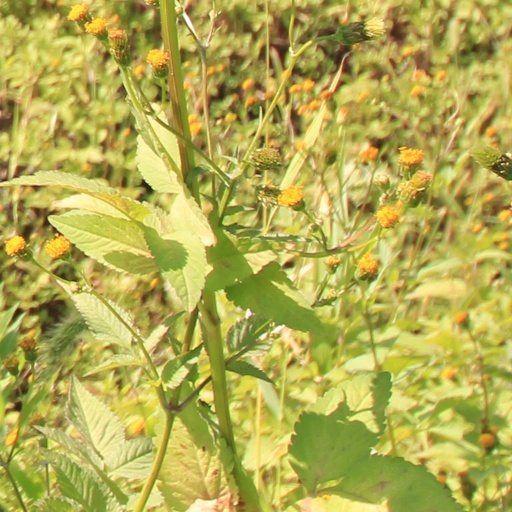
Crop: grape